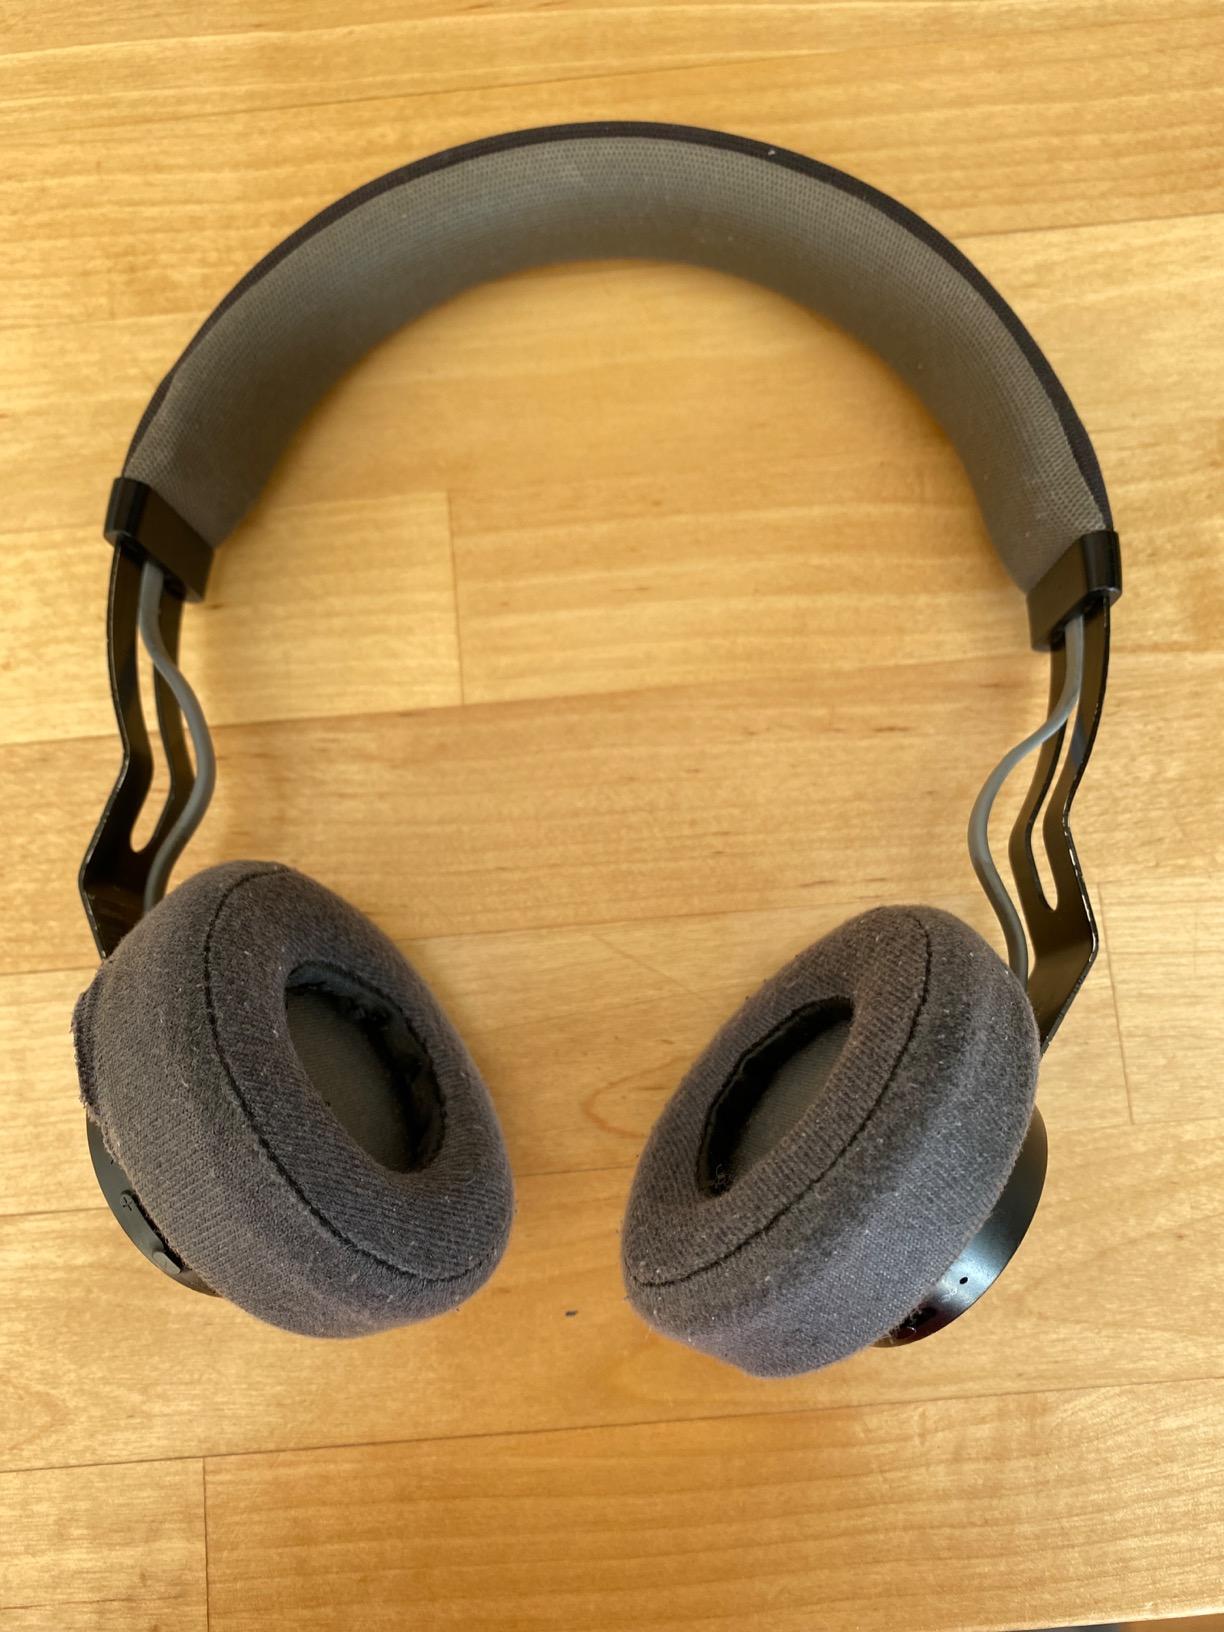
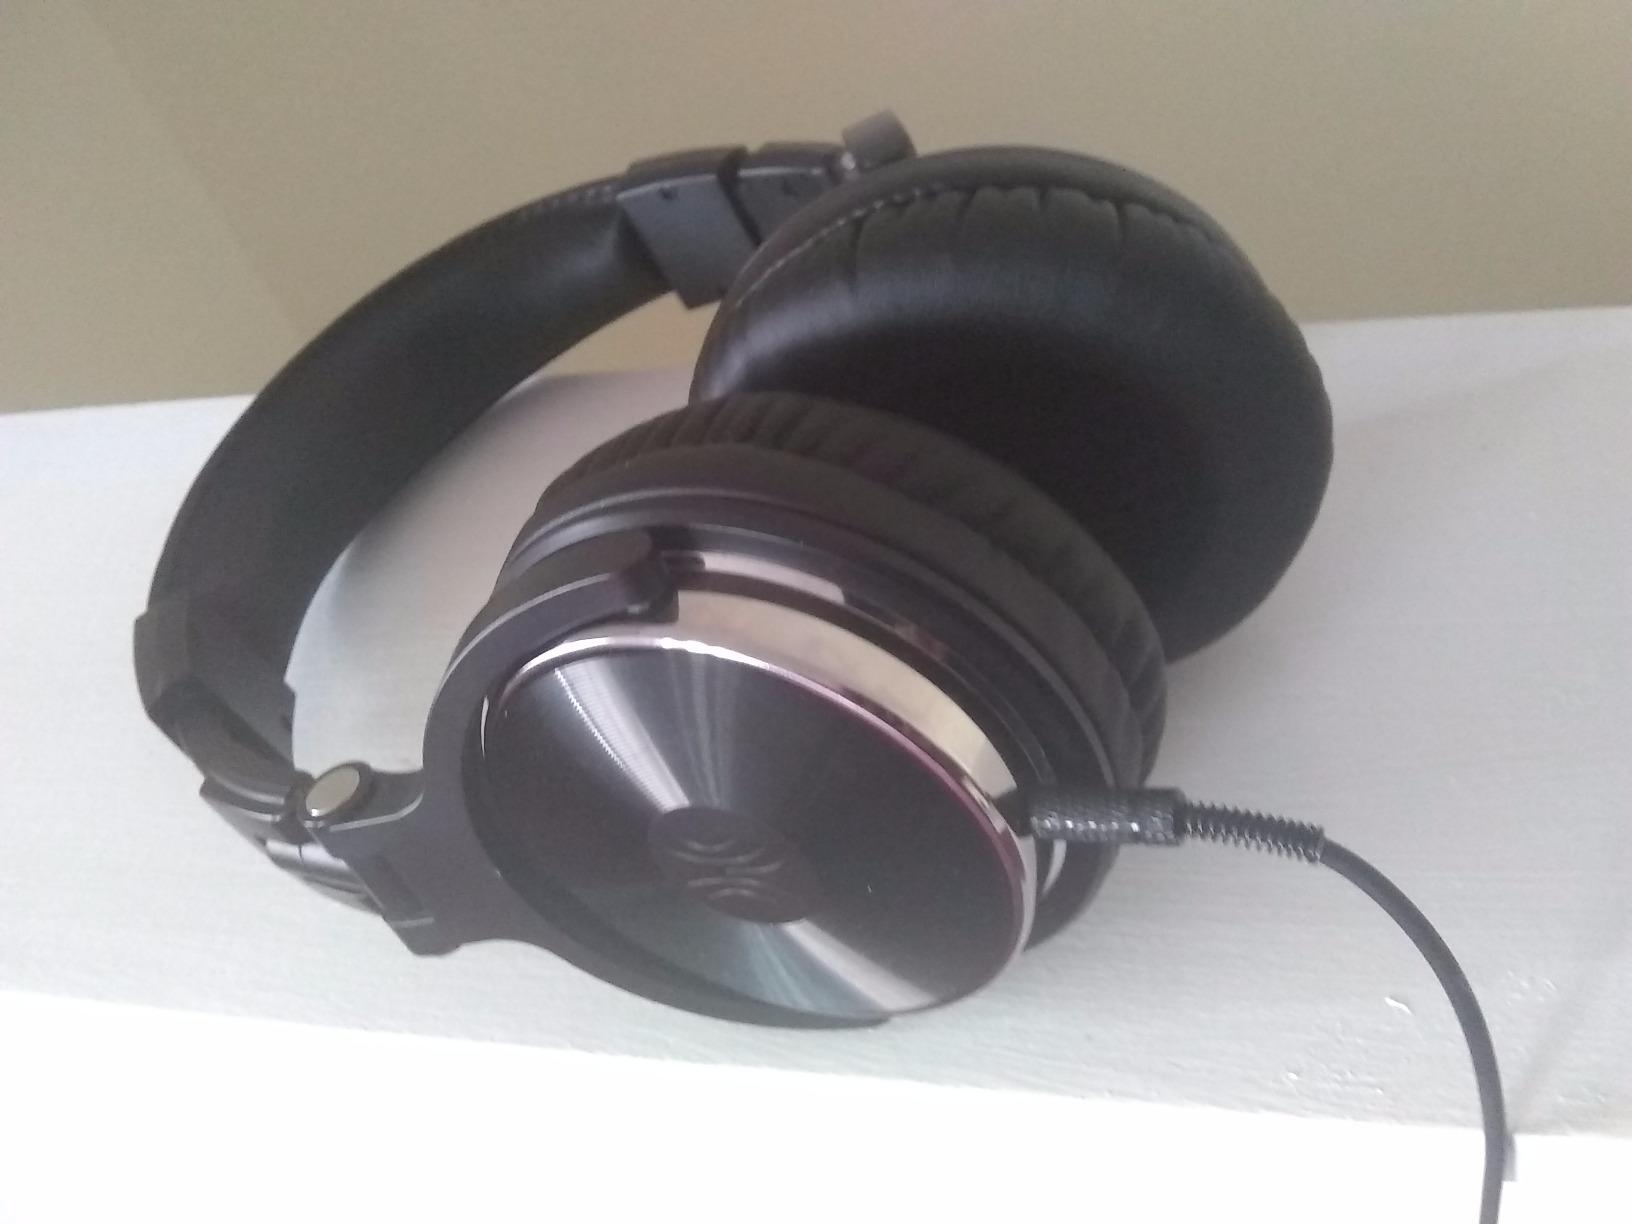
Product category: headphones
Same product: no